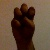
The image shows a hand gesture representing the letter 'E' in Indian Sign Language.